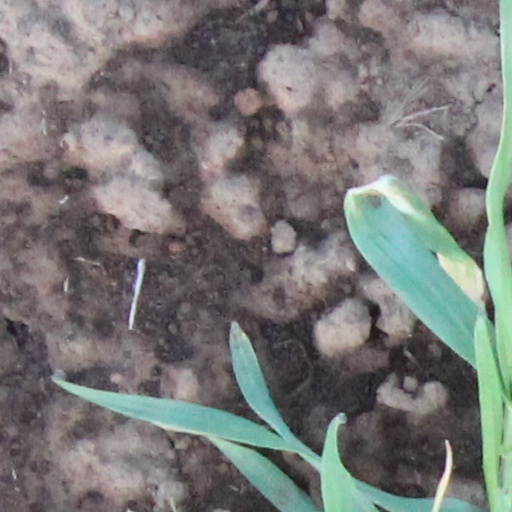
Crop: wheat